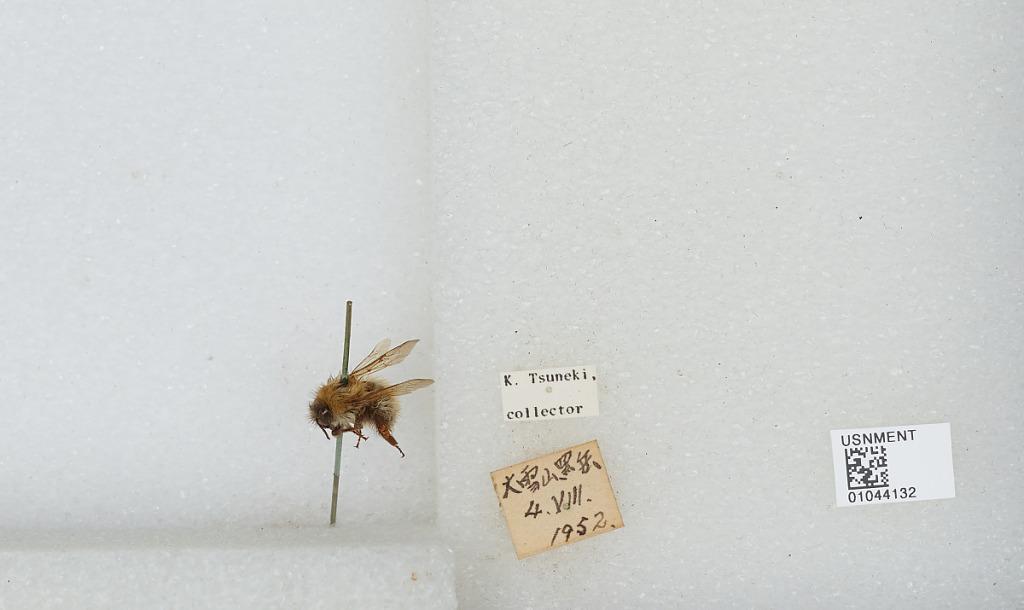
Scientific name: Bombus sp.
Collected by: K. Tsuneki
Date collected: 1952-8-4
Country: Japan
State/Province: Hokkaido
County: Kamikawa
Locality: Daisetsuzan Kuro-dake